Ethnic Chinese in Mongolia

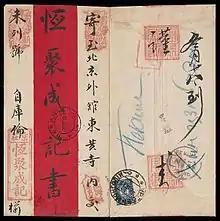
A 1915 cover, red band from Urga to Beijing, written by Chinese merchant.

Upon Mongolia's declaration of independence, many Chinese became victims of atrocities, particularly in Khovd. However, after 1912, Chinese businesses were able to continue their operations, including collection of debts, largely unimpeded. It was only the establishment of communism that meant an end to Chinese trade in Mongolia. Ever-increasing obstacles to commerce were created, and the closure of the border to China for imports in 1928 meant an end for Chinese enterprise in the country.